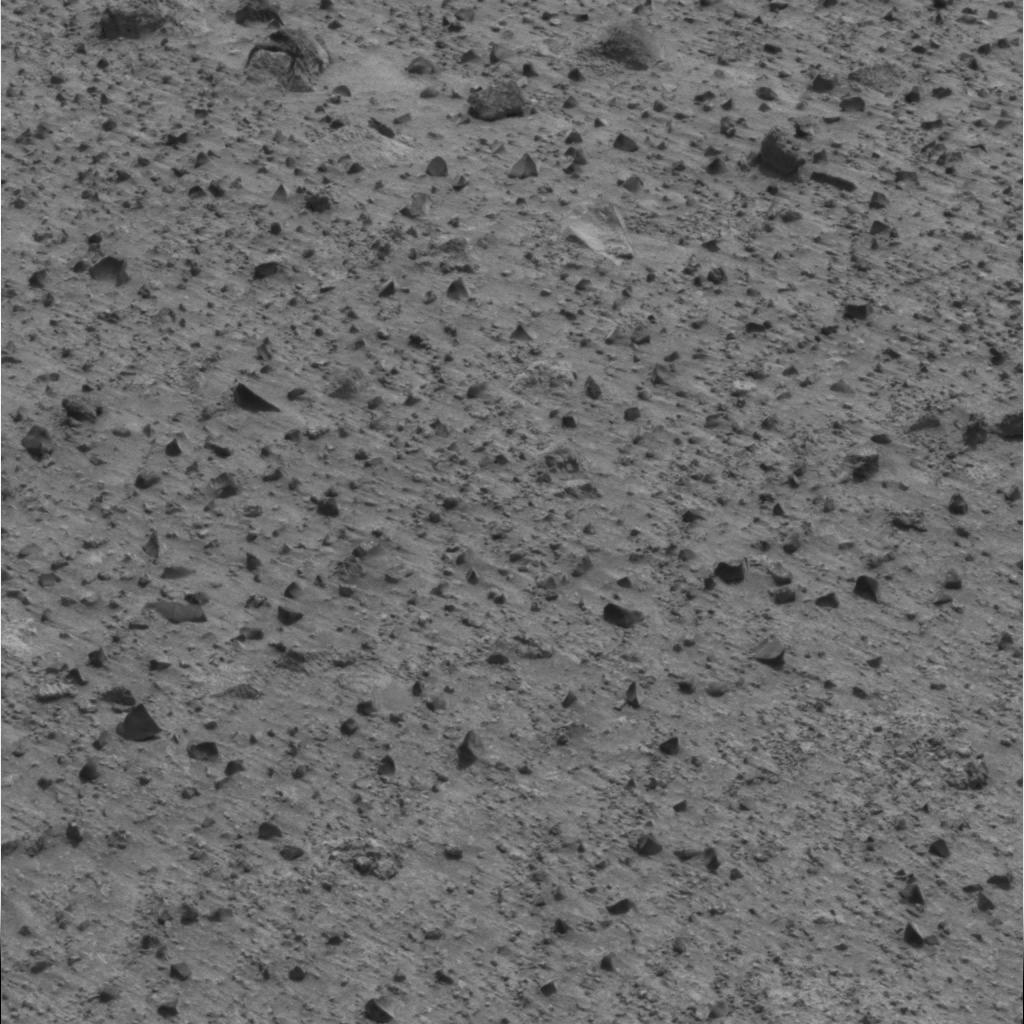
Surface features visible: Float Rocks, Clasts, Soil, Nearby Surface